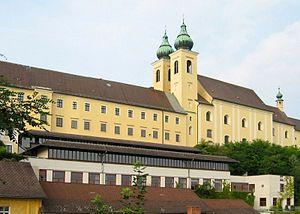
L'abbaye de Lambach est une abbaye bénédictine située à Lambach. Elle dépend de la congrégation bénédictine d'Autriche et elle est consacrée à l'Assomption de la Bienheureuse Vierge Marie.